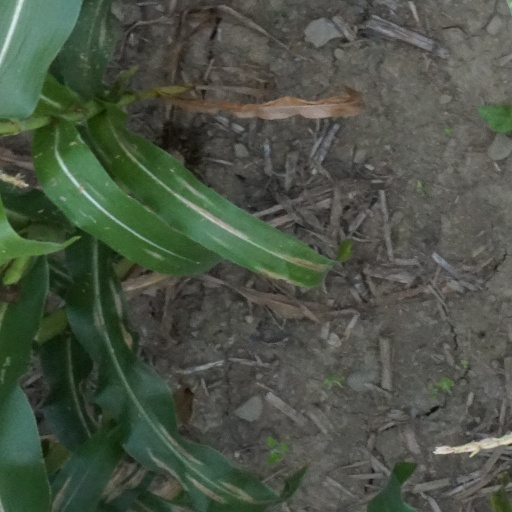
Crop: maize; corn